Victor Lanjuinais

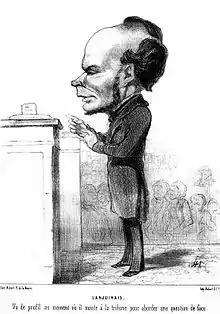
Lanjuinais addressing the Assembly in 1849, by Honoré Daumier

After the February Revolution of 1848 Lanjuinais was elected on 23 April 1848 to represent Loire-Inférieure in the Constituent Assembly.